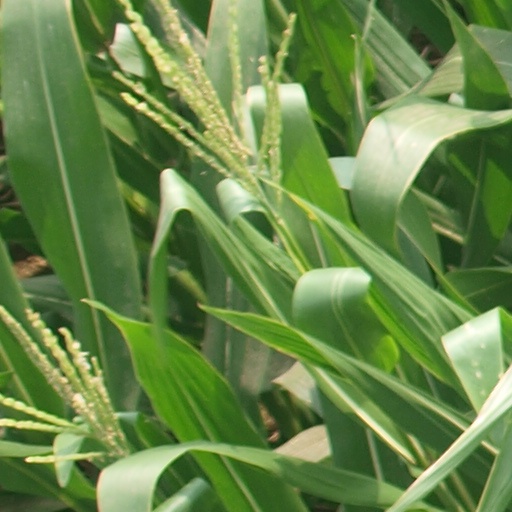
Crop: maize; corn